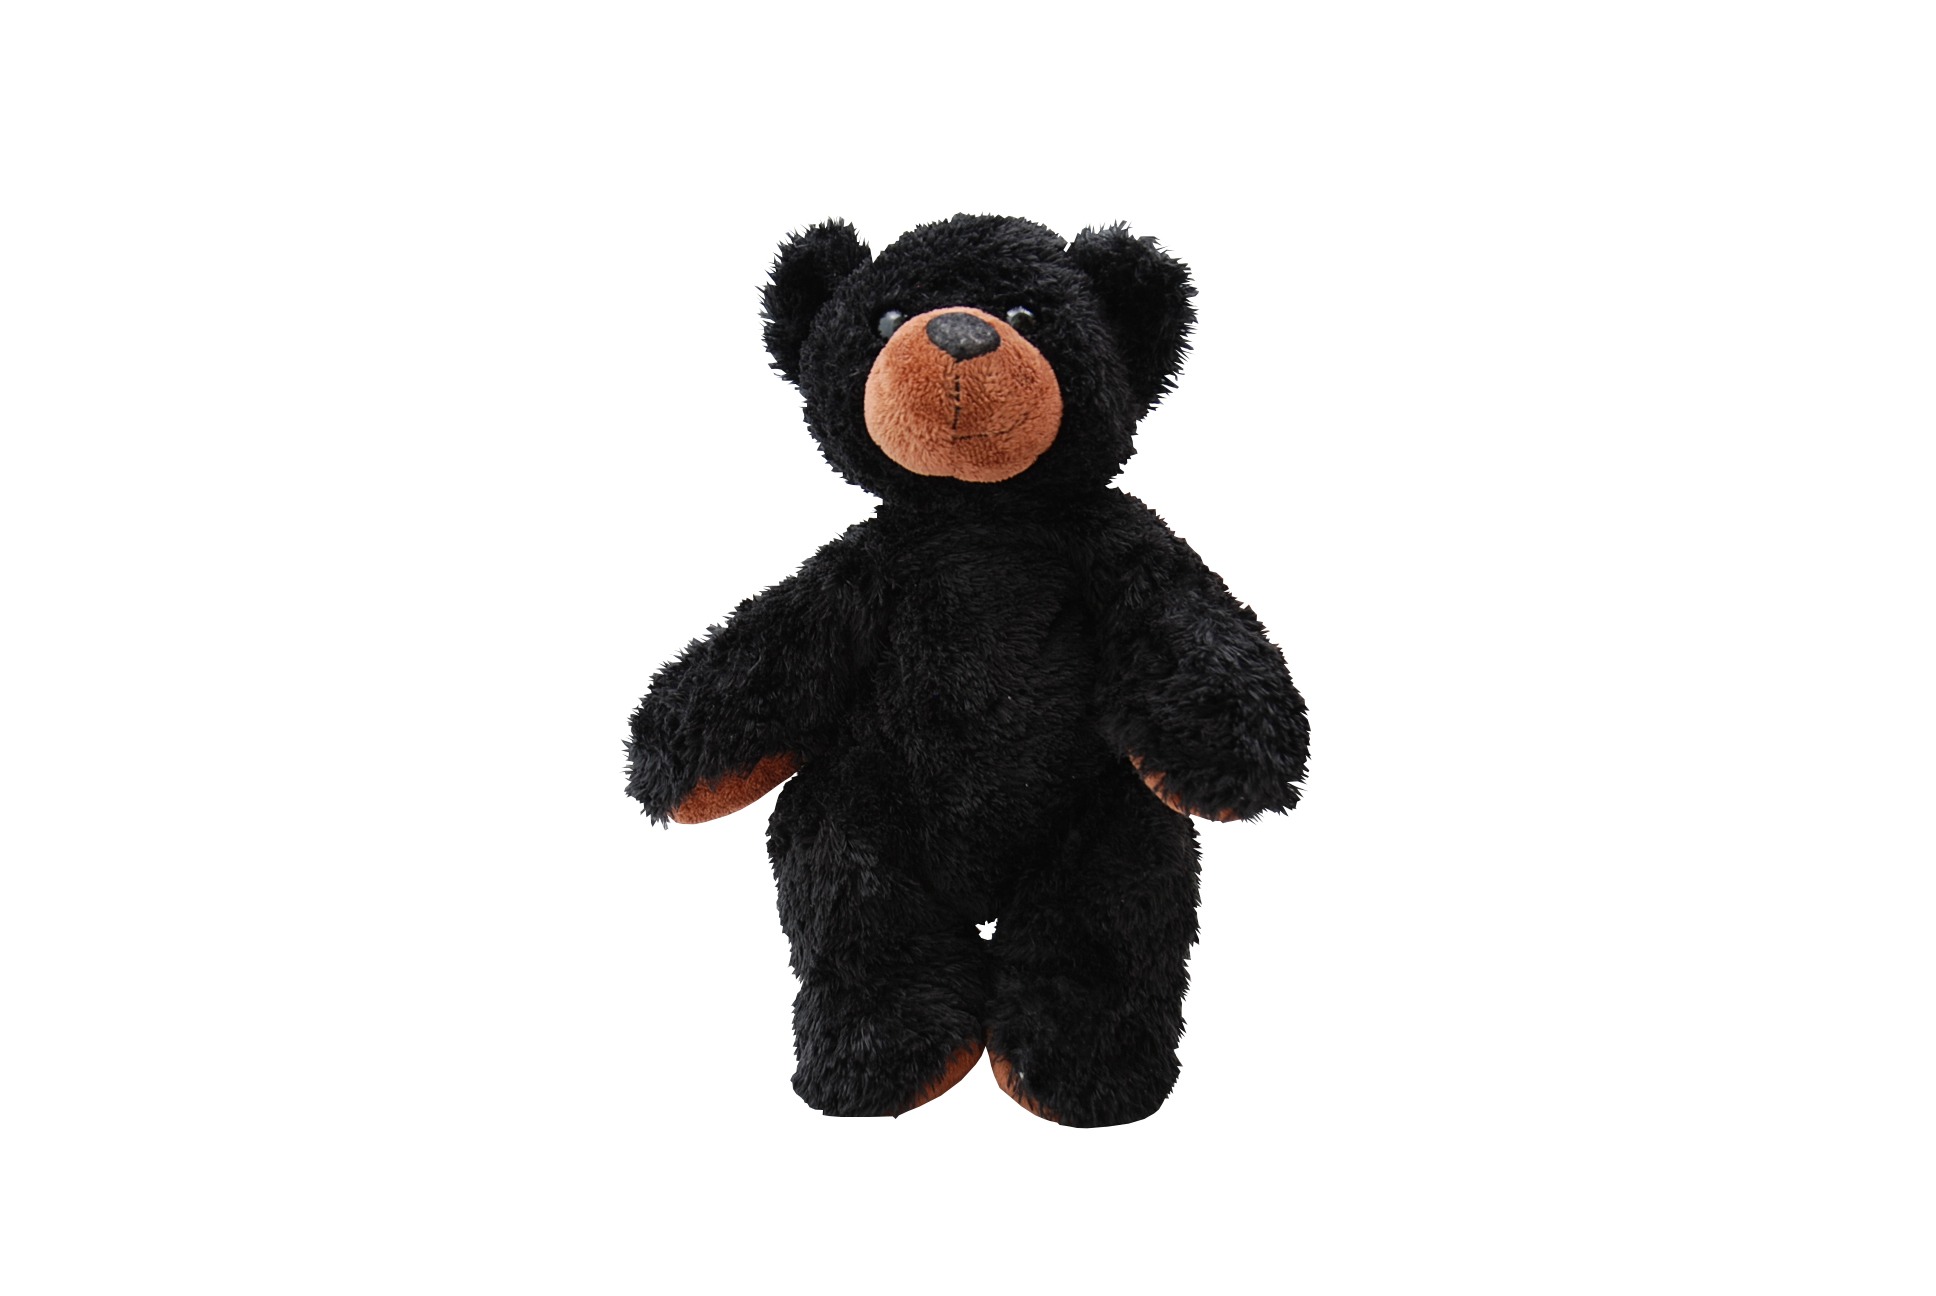
animal, cute, isolated, bear, fur, toy, textile, plush, mascot, teddy, cartoon, stuffed toy